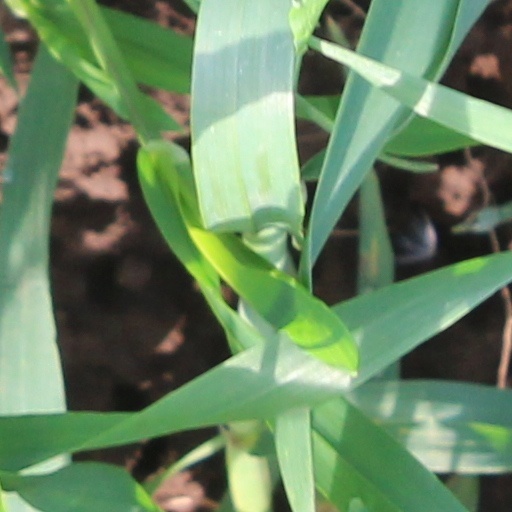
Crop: wheat